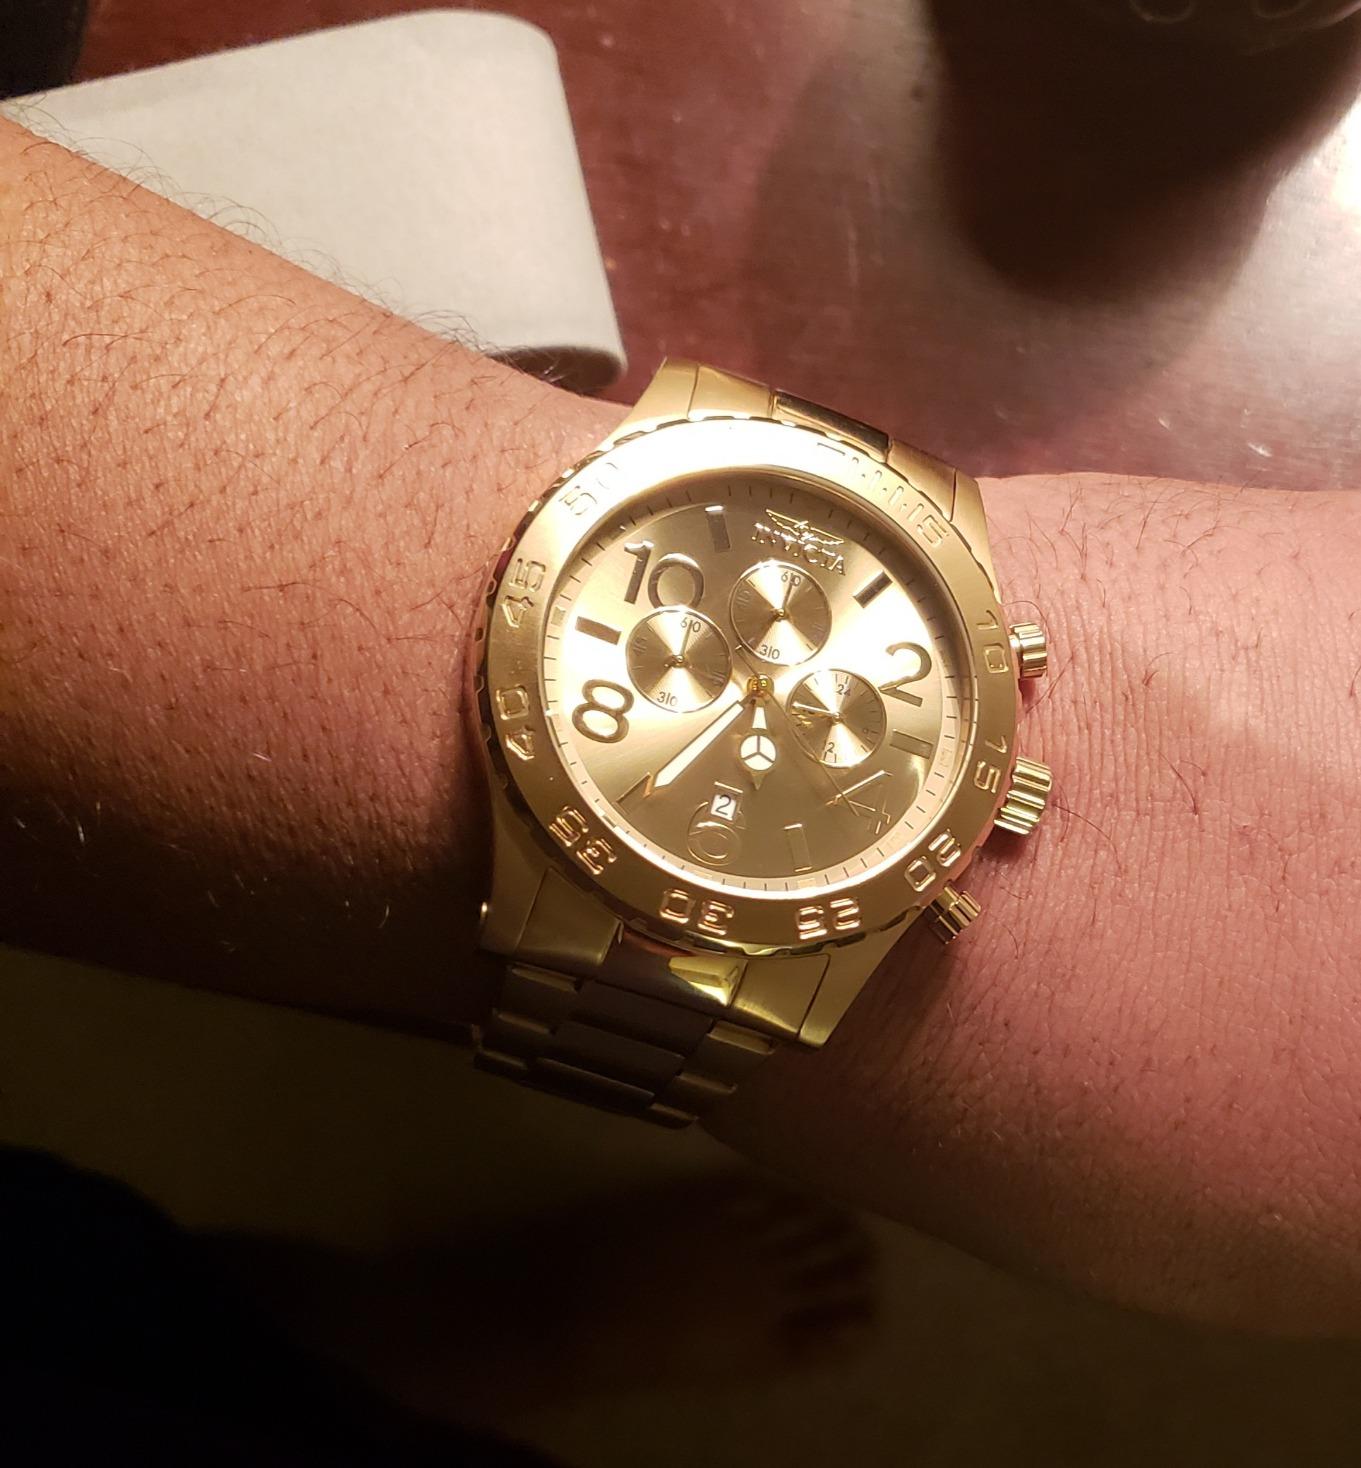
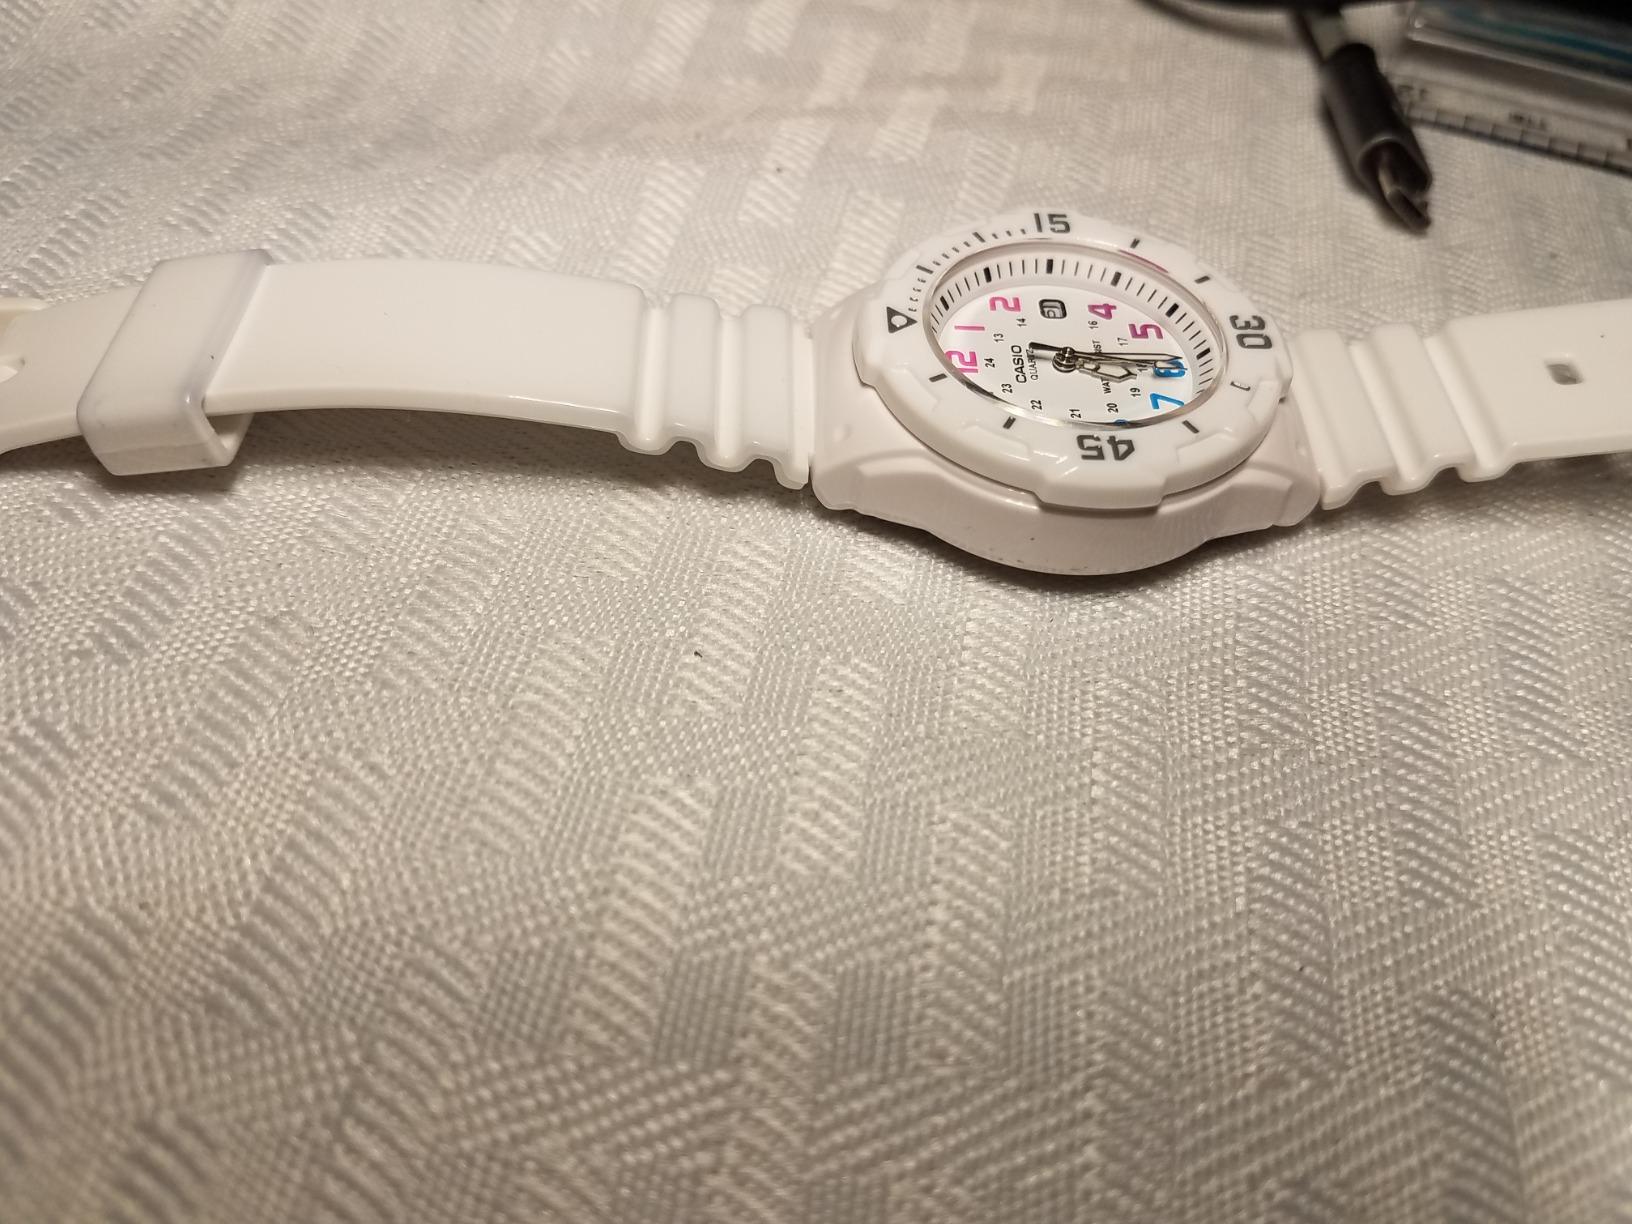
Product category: accessories_watch
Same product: no